Interstate 295 (Florida)

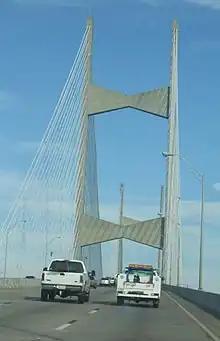
I-295 northbound at the Dames Point Bridge

The eastern section, formerly signed as SR 9A, had its first section open from I-95 in north Jacksonville to US 17 (exit 36) in 1983. The eastern half of the loop was constructed initially as a super-two highway with traffic lights in the late 1980s and was not up to Interstate Highway standards. The Dames Point Bridge was signed as I-295 in 1990, but this designation was removed in 1993 and replaced by SR 9A. The final sections of SR 9A were completed in 2006, creating a complete loop around central Jacksonville. Several sections not under Interstate compliance were upgraded, and the route was considered interstate ready in 2009.